U.S. Route 285 in Colorado

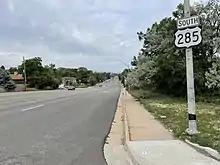
US 285 southbound past its northern terminus at I-25/US 87 and SH 30 in Denver

Heading north from the Colorado border, US 285 passes through the main part of the San Luis Valley, eventually reaching Alamosa. As the highway heads north, it begins to ascend to the northern end of the valley and eventually climbs over Poncha Pass, elevation , and drops sharply down the other side into the Arkansas River Valley.